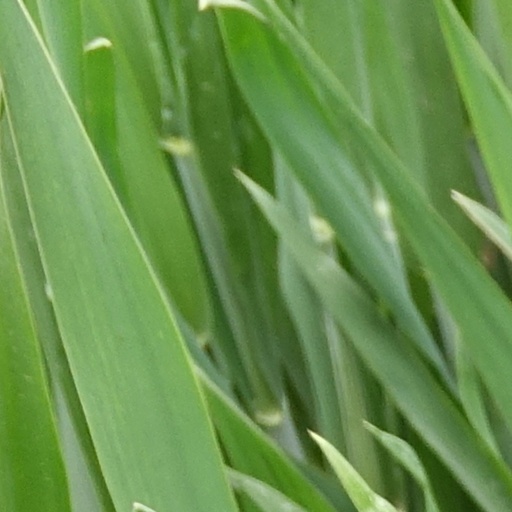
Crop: wheat